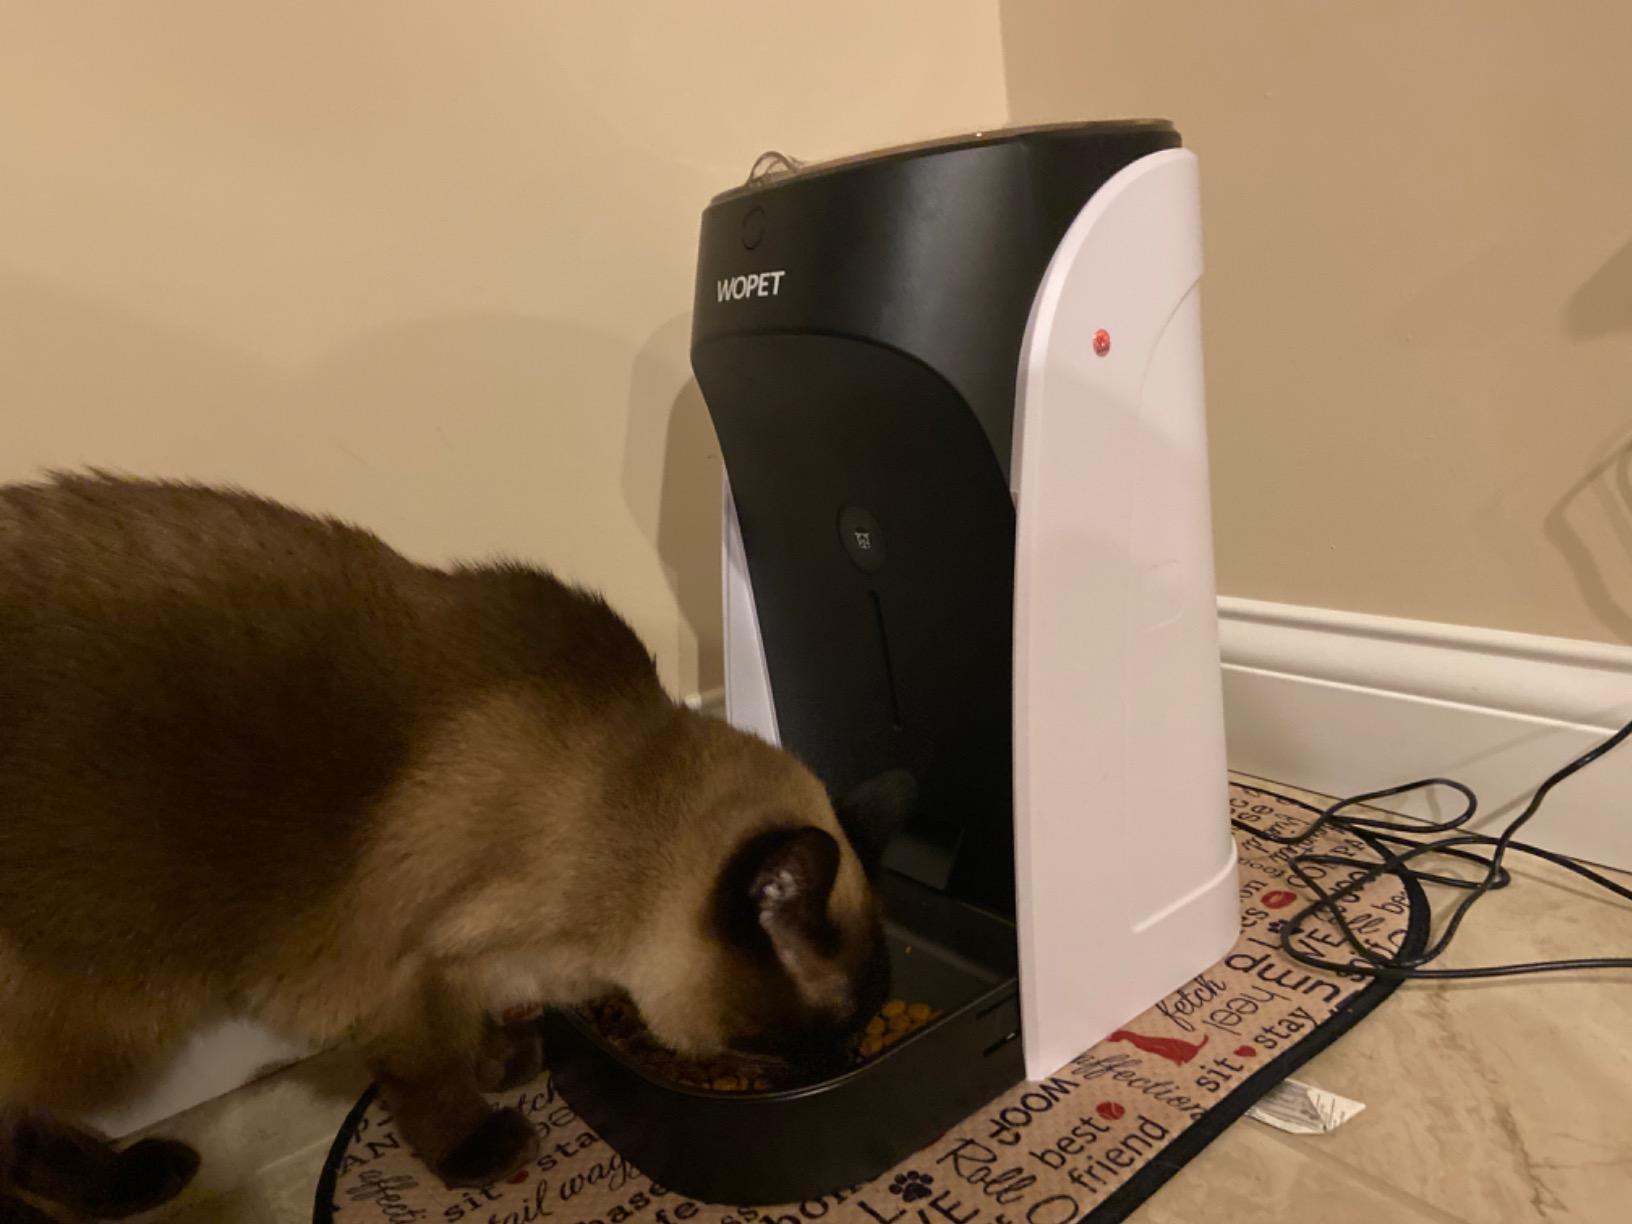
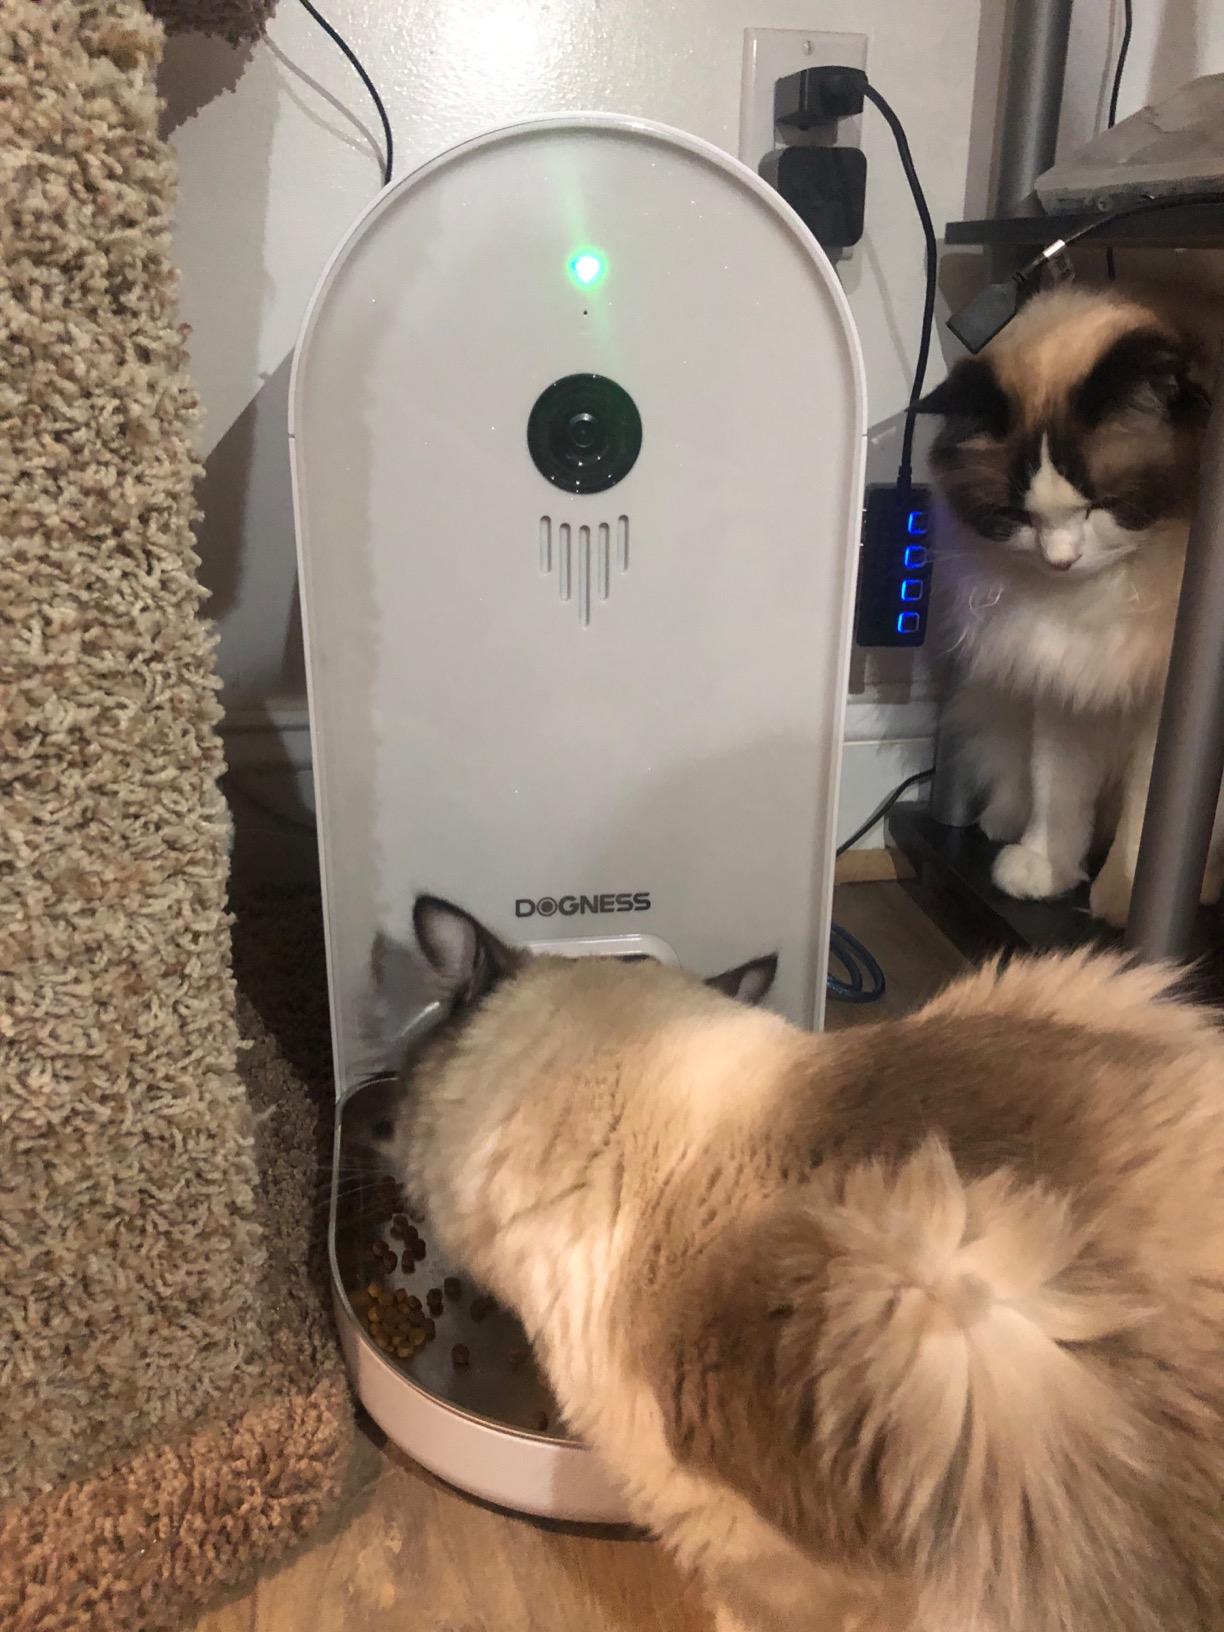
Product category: items_feeder
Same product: no